Jump scare

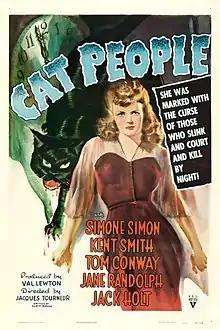
The poster for "Cat People" (1942), which featured the Lewton Bus technique, considered the first jump scare

Though not intended as a scare, the film "Citizen Kane" (1941) includes an abrupt wipe transition near the ending of the film which features a shrieking cockatoo. According to Orson Welles, this was intended to startle audience members who might have been beginning to doze off towards the end of the film.